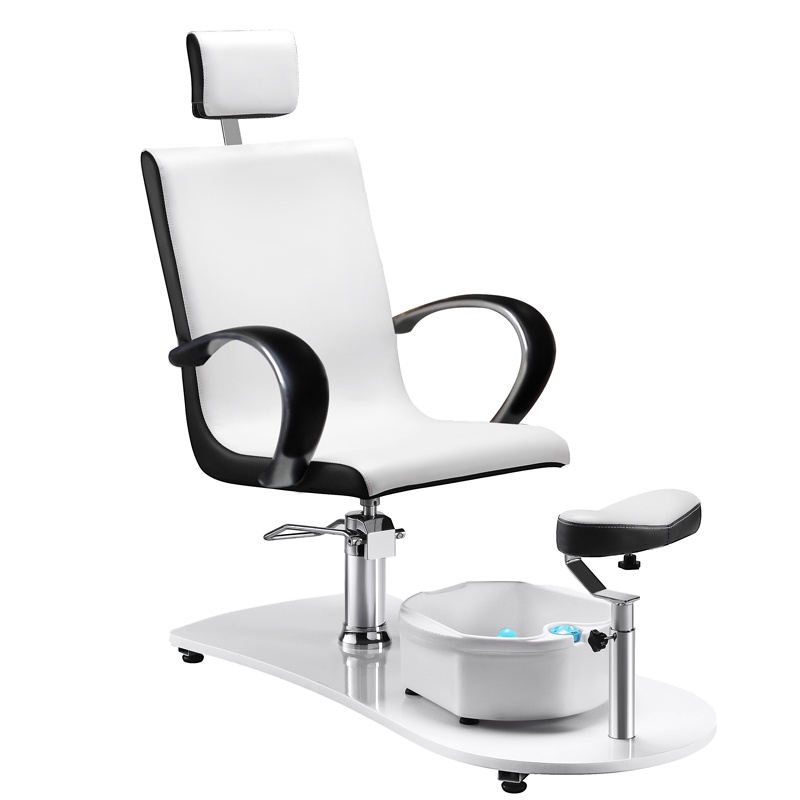
Gabbiano Pedicurestoel - Comfort, massage en stijlvol design
De Gabbiano Pedicurestoel combineert ontspanning met functionaliteit. Deze professionele stoel beschikt over een ingebouwde massagefunctie voor het voetenbad, verstelbare zithoogte en een apart verstelbare voetsteun voor ergonomisch werken. De eco-leren bekleding biedt comfort en is eenvoudig te reinigen. Ideaal voor professionele pedicures. Jouw voordelen Massagefunctie voor voetenbad Verstelbare zithoogte en voetsteun Hoogwaardige eco-leren bekleding Stevig en duurzaam ontwerp Gemakkelijk te reinigen Luxe en professionele uitstraling Ergonomische vormgeving Til jouw pedicurebehandelingen naar een hoger niveau. Bestel vandaag nog!
Brand: Cosmeticall
Category: Business & Industrial > Hairdressing & Cosmetology > Pedicure Chairs